Fiat Concord

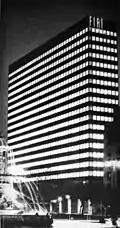
Fiat Concord Building in Buenos Aires, 1966

On 30 September 1959, the Government of Argentina approved a Fiat proposal to invest USD4,5 million to build a factory in Caseros, Buenos Aires. The first locally produced Fiat vehicle, Fiat 600, was launched on 8 April 1960. Soon after, the 1100 was added to the production line. Both models totalised 4,000 units produced at the end of that year.